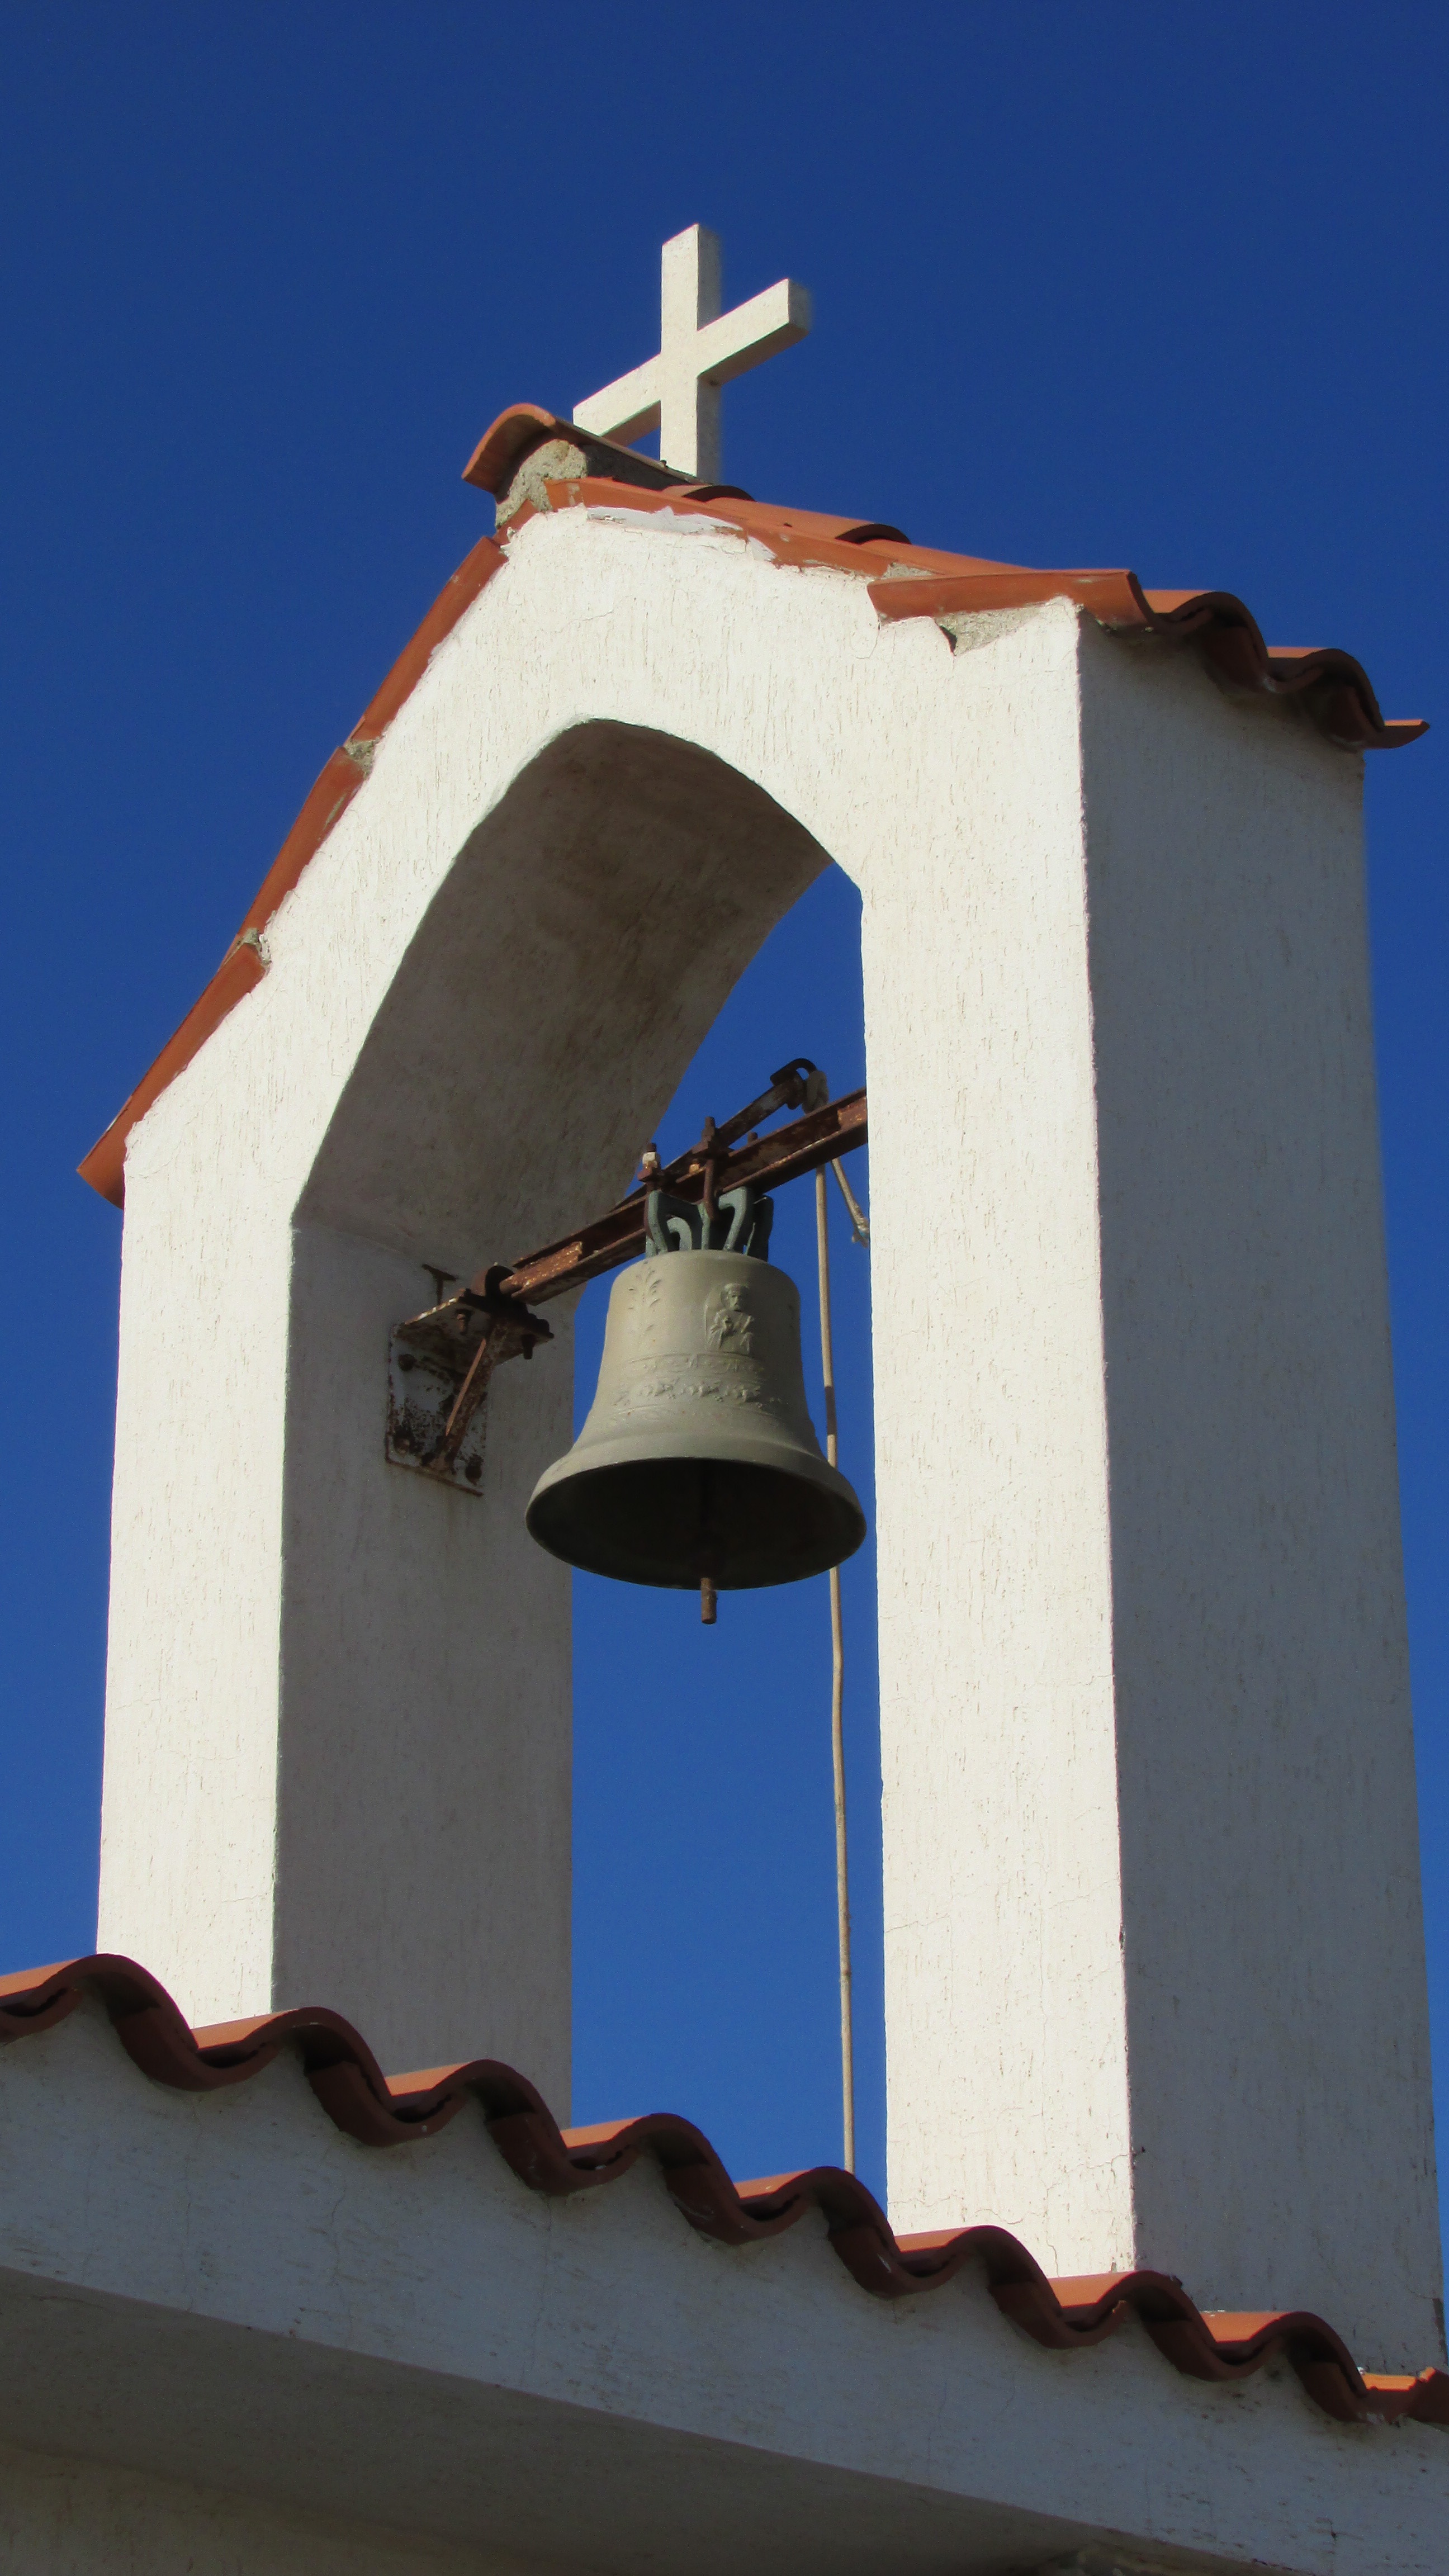
architecture, bell, tower, blue, church, church bell, bell tower, orthodox, cyprus, belfry, paralimni, ayios thomas